Panhala Fort

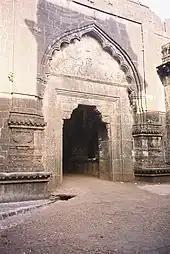
Inner gate of Teen darwaza

The Amberkhana, situated in the center of the fort, were three granaries built in the Bijapuri style of architecture. They enabled Shivaji to withstand a 5-month siege by Siddhi Johar. It consists of three buildings called the Ganga, Yamuna and Saraswati Kothis. The Ganga kothi, which was the largest, had a capacity of 25,000 khandis (with one khandi being 650 lbs). It covers an area of 950 sq m and is 10.5 m high. Rice, nachni and warai were the major provisions stored. Stairs on both sides lead the top of the buildings. It has sixteen bays each with its own flat vault with a hole on top through which grain used to be passed. The eastern entrance has a domed chamber with a balcony and plasterwork of the Bijapuri style.